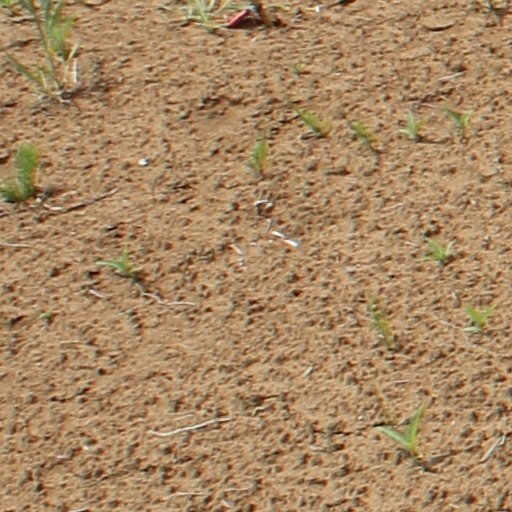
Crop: wheat